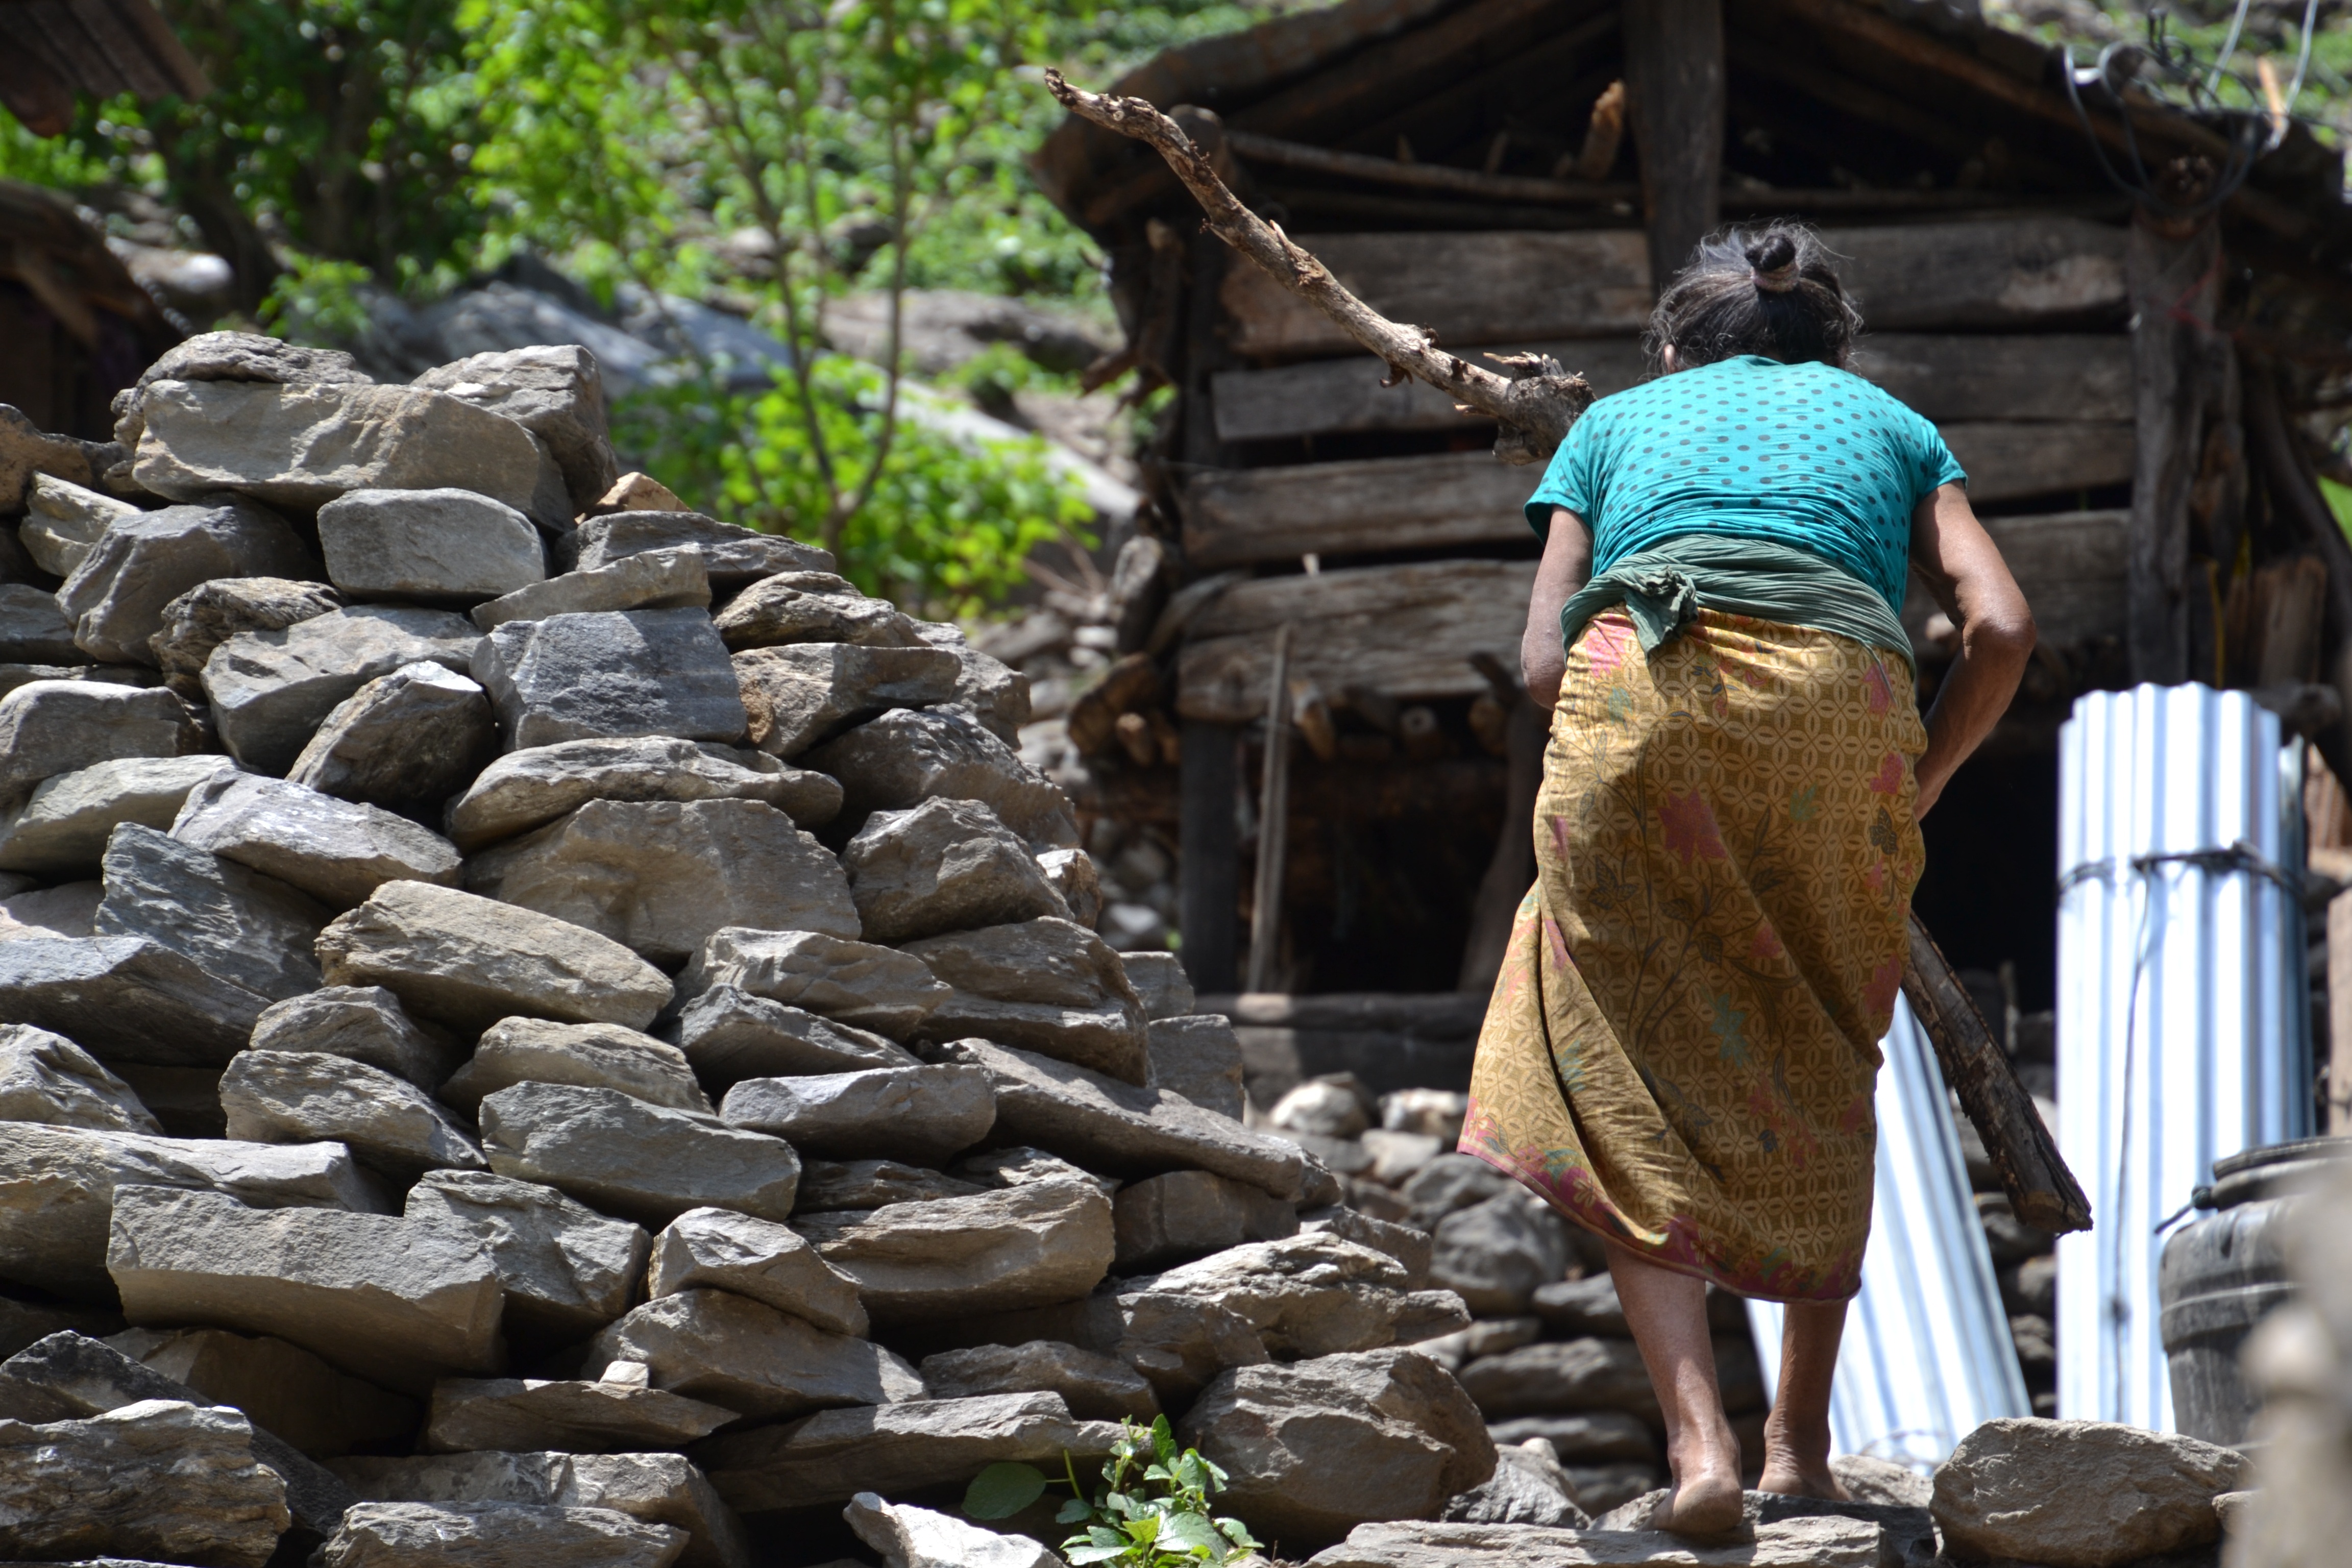
work, tree, water, rock, wood, woman, old, human, tourism, old woman, nepal, stones, temple, archaeological site, outdoor structure